Fender Noiseless Pickups

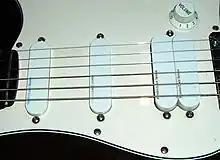
Fender Lace Sensor pickups with a Dually

From 1987 to 1998 Fender used Lace Sensor pickups on its Strat Plus model Stratocaster. Lace Sensors are an innovative design of pickups using a unique radiant field barrier system that surrounds both the coil and magnets, eliminating annoying 60 cycle hum. The patented Lace Micro Matrix Combs replace traditional bobbins, yielding a wider tonal range and better string balance than traditional pickups. Lace Sensors were also configured on some Fender models as Dually pickups (two adjacent single coils operating as a quasi-humbucking pickup). Lace Sensor pickups are still available from Lace Music Products with many more variations than offered on Fender guitars. The pickups installed on Strat Plus guitars display "Fender Lace Sensor" on the cover. Later "post-Fender" versions sold by the Lace Music Co. have "Lace Sensor" embossed on the cover. The Gold Lace Sensor model was the pickup of choice for years by Jeff Beck, Eric Clapton, and Buddy Guy on their Signature Series Stratocasters. The Strat Plus Standard uses three Gold Lace pickups, but other varieties of Lace Sensor pickups were used by Fender on different models of the Strat Plus.